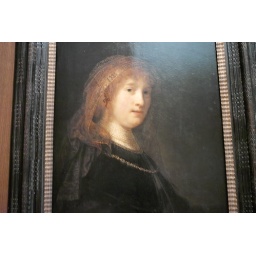
Washington, DC, National Gallery of Art, auto white balance, processed in SPP3.5.1